C Real (Greek band)

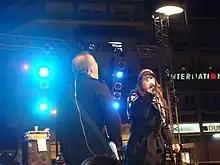
C:Real performing in Katerini, Greece, in February 2009.

C:Real (pronounced as "see real" or "serial") are a Greek pop rock band. They are characterized by their pop rock sound and live performances.